George Devries

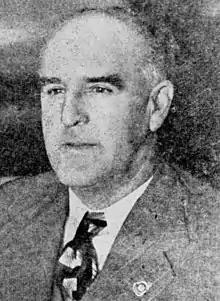

George Henry Devries (4 July 1896 – 13 July 1957) was a member of the Queensland Legislative Assembly.